Milton Shadur

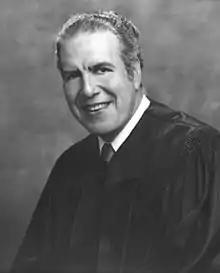

Milton Irving Shadur (June 25, 1924 – January 14, 2018) was a United States district judge of the United States District Court for the Northern District of Illinois.